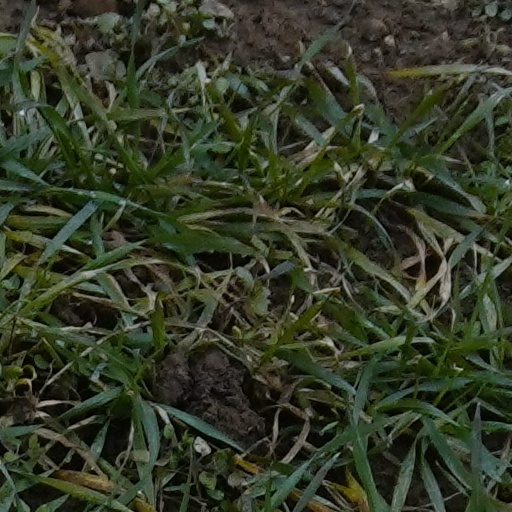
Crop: wheat